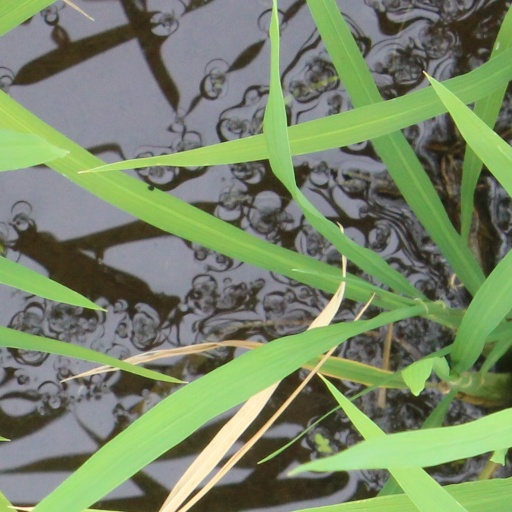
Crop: rice